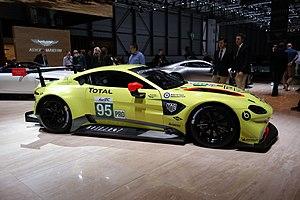
Salon international de l'automobile de Genève 2018
L'édition 2018 du Salon international de l'automobile de Genève est un Salon automobile annuel qui se tient du 8 au 18 mars 2018 à Genève. Il s'agit de la 88ᵉ édition internationale de ce salon, organisé pour la première fois en 1905. Cette édition a reçu 660 000 visiteurs, une fréquentation en baisse de 4,5 % par rapport à l'édition 2017.